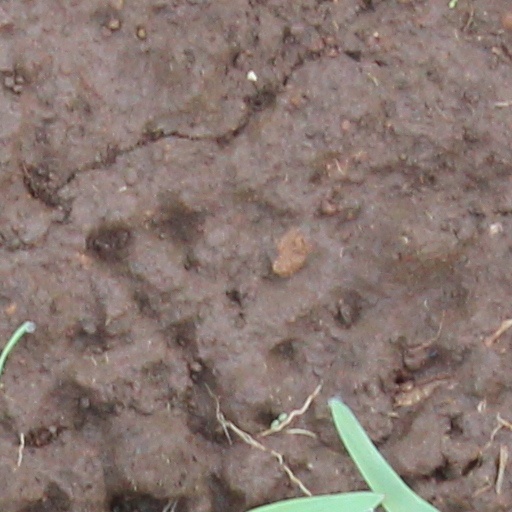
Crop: wheat